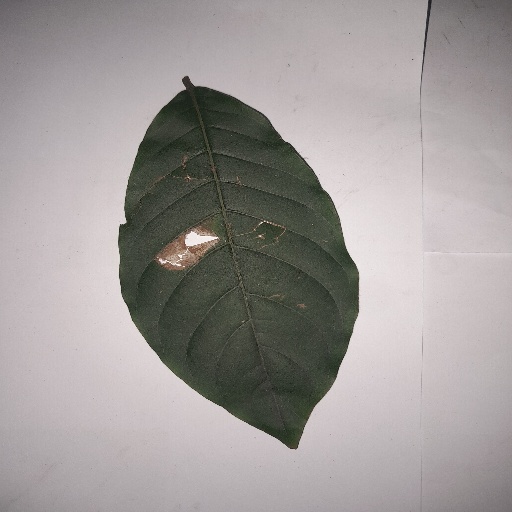
Species: HariTaki
Leaf condition: Bacterial Spot